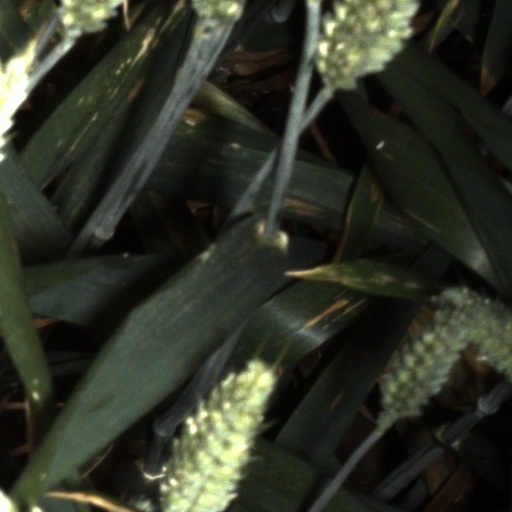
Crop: wheat